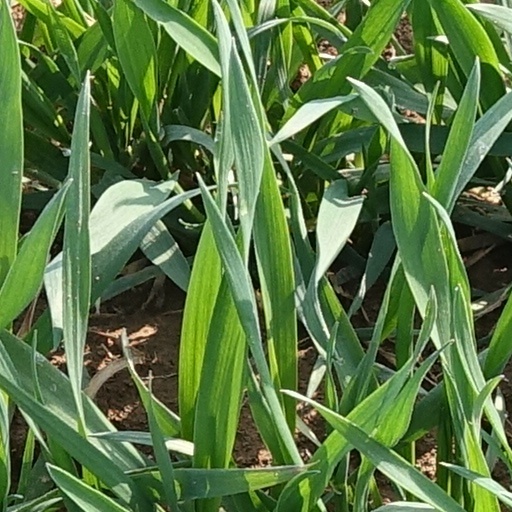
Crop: wheat